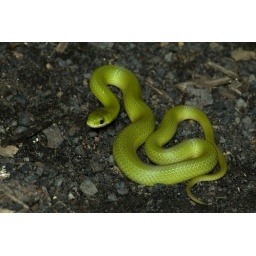
Small smooth green snake found coiled under a small rock at the edge of a high quality wet prairie.